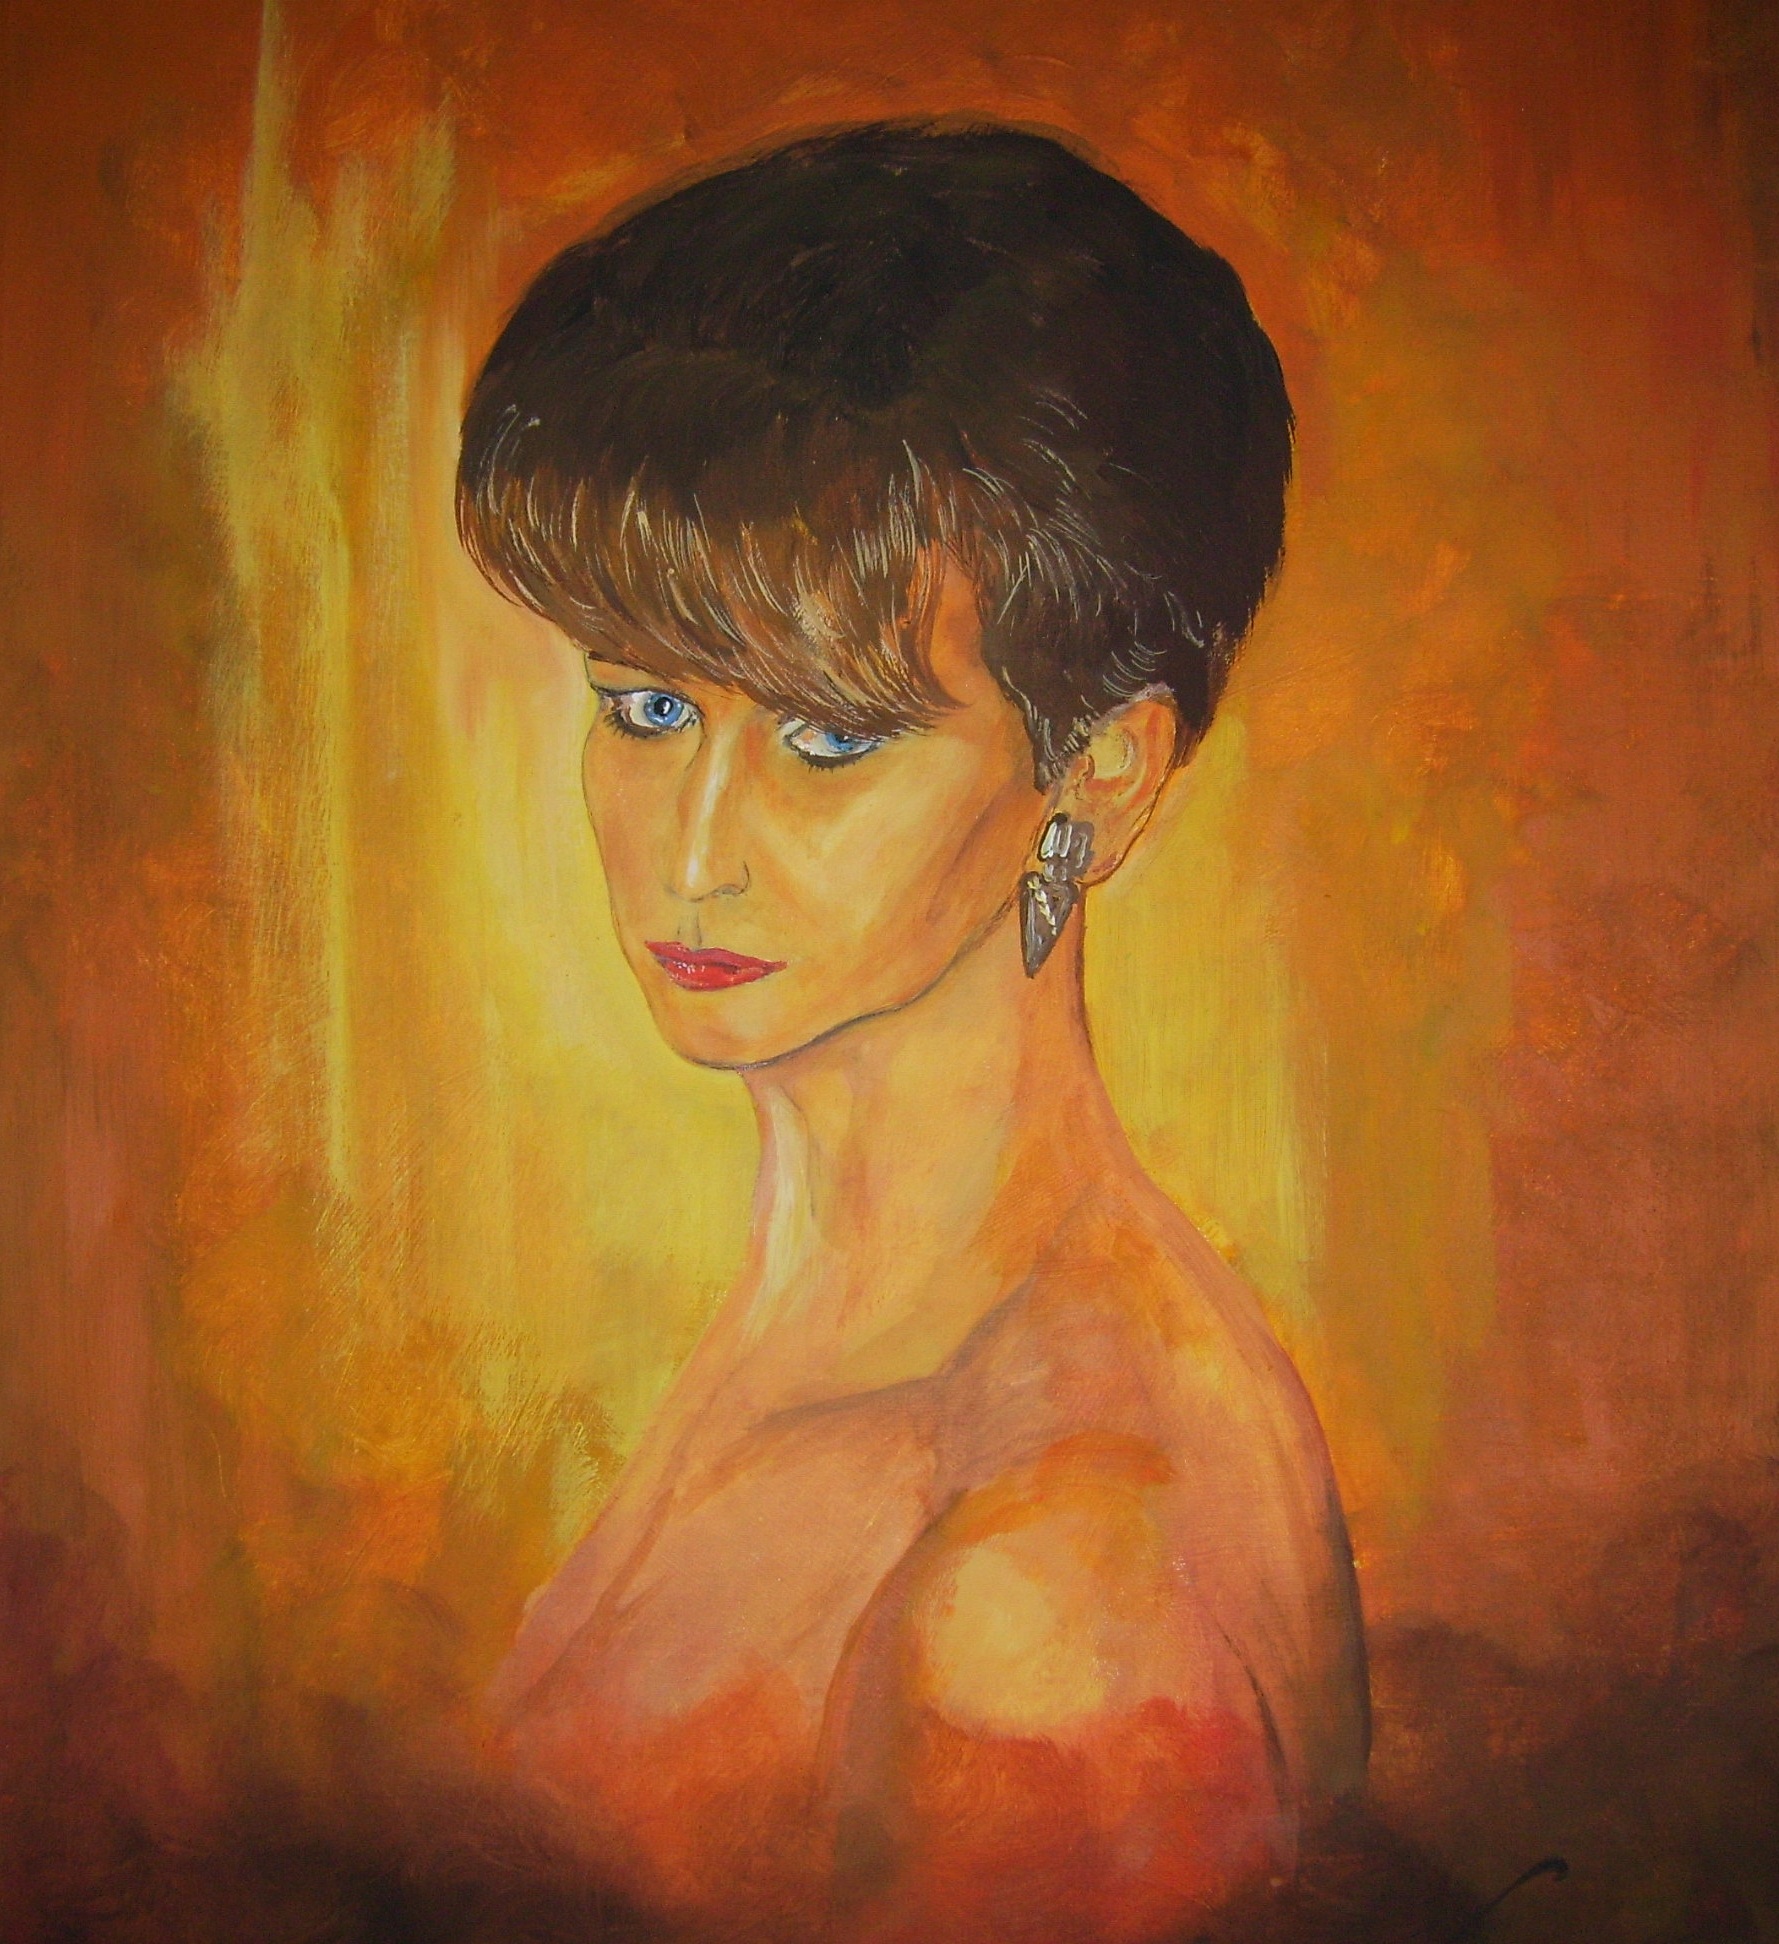
woman, portrait, painting, art, illustration, modern art, impressionist, acrylic paint, art model, figure drawing